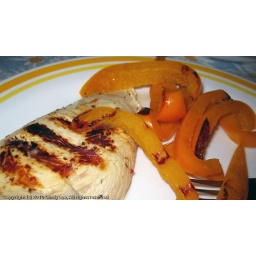
our first home cooked meal at the apartment :) grilled chicken marinated in herb &amp;amp; garlic!